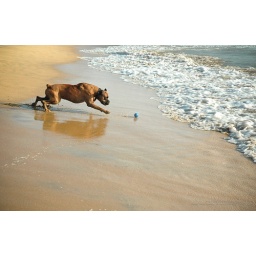
A playful Boxer dog playing in the beach